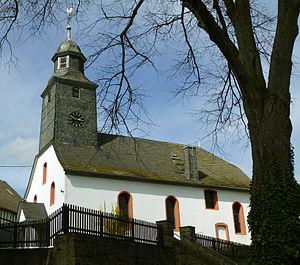
Weyer est une municipalité du Verbandsgemeinde Loreley, dans l'arrondissement de Rhin-Lahn, en Rhénanie-Palatinat, dans l'ouest de l'Allemagne.